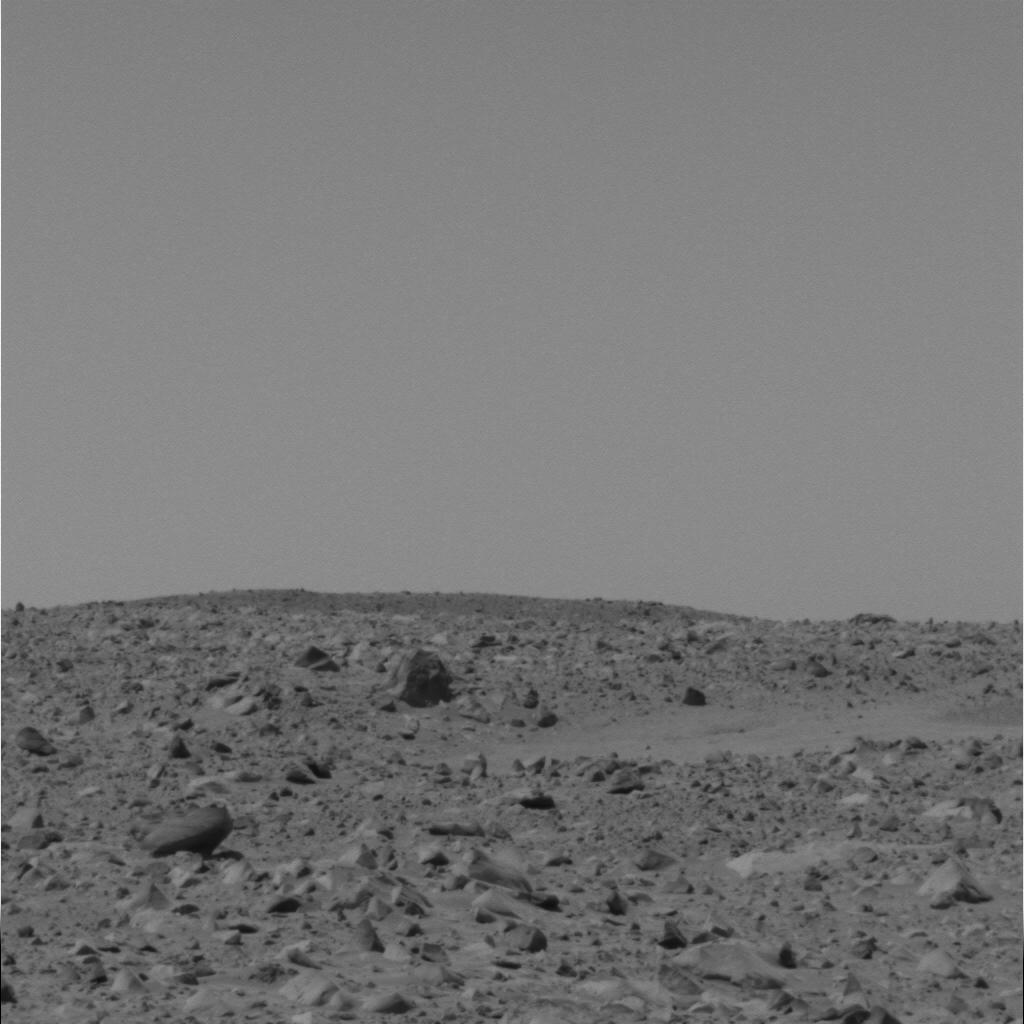
Surface features visible: Rock Outcrops, Float Rocks, Clasts, Soil, Distant Vista, Sky